First Australian Imperial Force

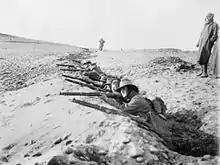
Members of the 1st Battalion undertaking rifle practice in Egypt during March 1915

In the early stages of the AIF's formation, prior to Gallipoli, training was rudimentary and performed mainly at unit-level. There were no formal schools and volunteers proceeded straight from recruiting stations to their assigned units, which were still in the process of being established. Upon arrival, in makeshift camps the recruits received basic training in drill and musketry from officers and non-commissioned officers, who were not trained instructors and had been appointed mainly because they had previous service in the part-time forces. Camps were established in every state including at Enoggera (Queensland), Liverpool (New South Wales), Broadmeadows (Victoria), Brighton (Tasmania), Morphettville (South Australia) and Blackboy Hill (Western Australia). In some units this training took place over a period of six to eight weeks, although others—such as the 5th Battalion—spent as little as one day on live firing before departing for overseas. Following the embarkation of the initial force to the Middle East, further training was undertaken in the desert. This was more organised than the training provided in Australia, but was still quite rushed. Individual training was consolidated but progressed quickly into collective training at battalion and brigade-level. Training exercises, marches, drill and musketry practices followed but the standard of the exercises was limited and they lacked realism, meaning that commanders did not benefit from handling their troops under battlefield conditions.